Pēteris Kalniņš

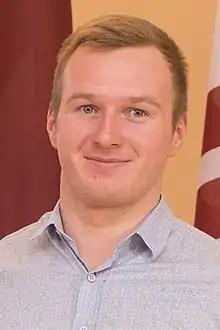
Pēteris Kalniņš in 2015

Pēteris Kalniņš (born 15 December 1988, in Riga) is a Latvian luger who has competed since 2004. He finished 26th in men's doubles at the FIL World Luge Championships 2007 in Igls.